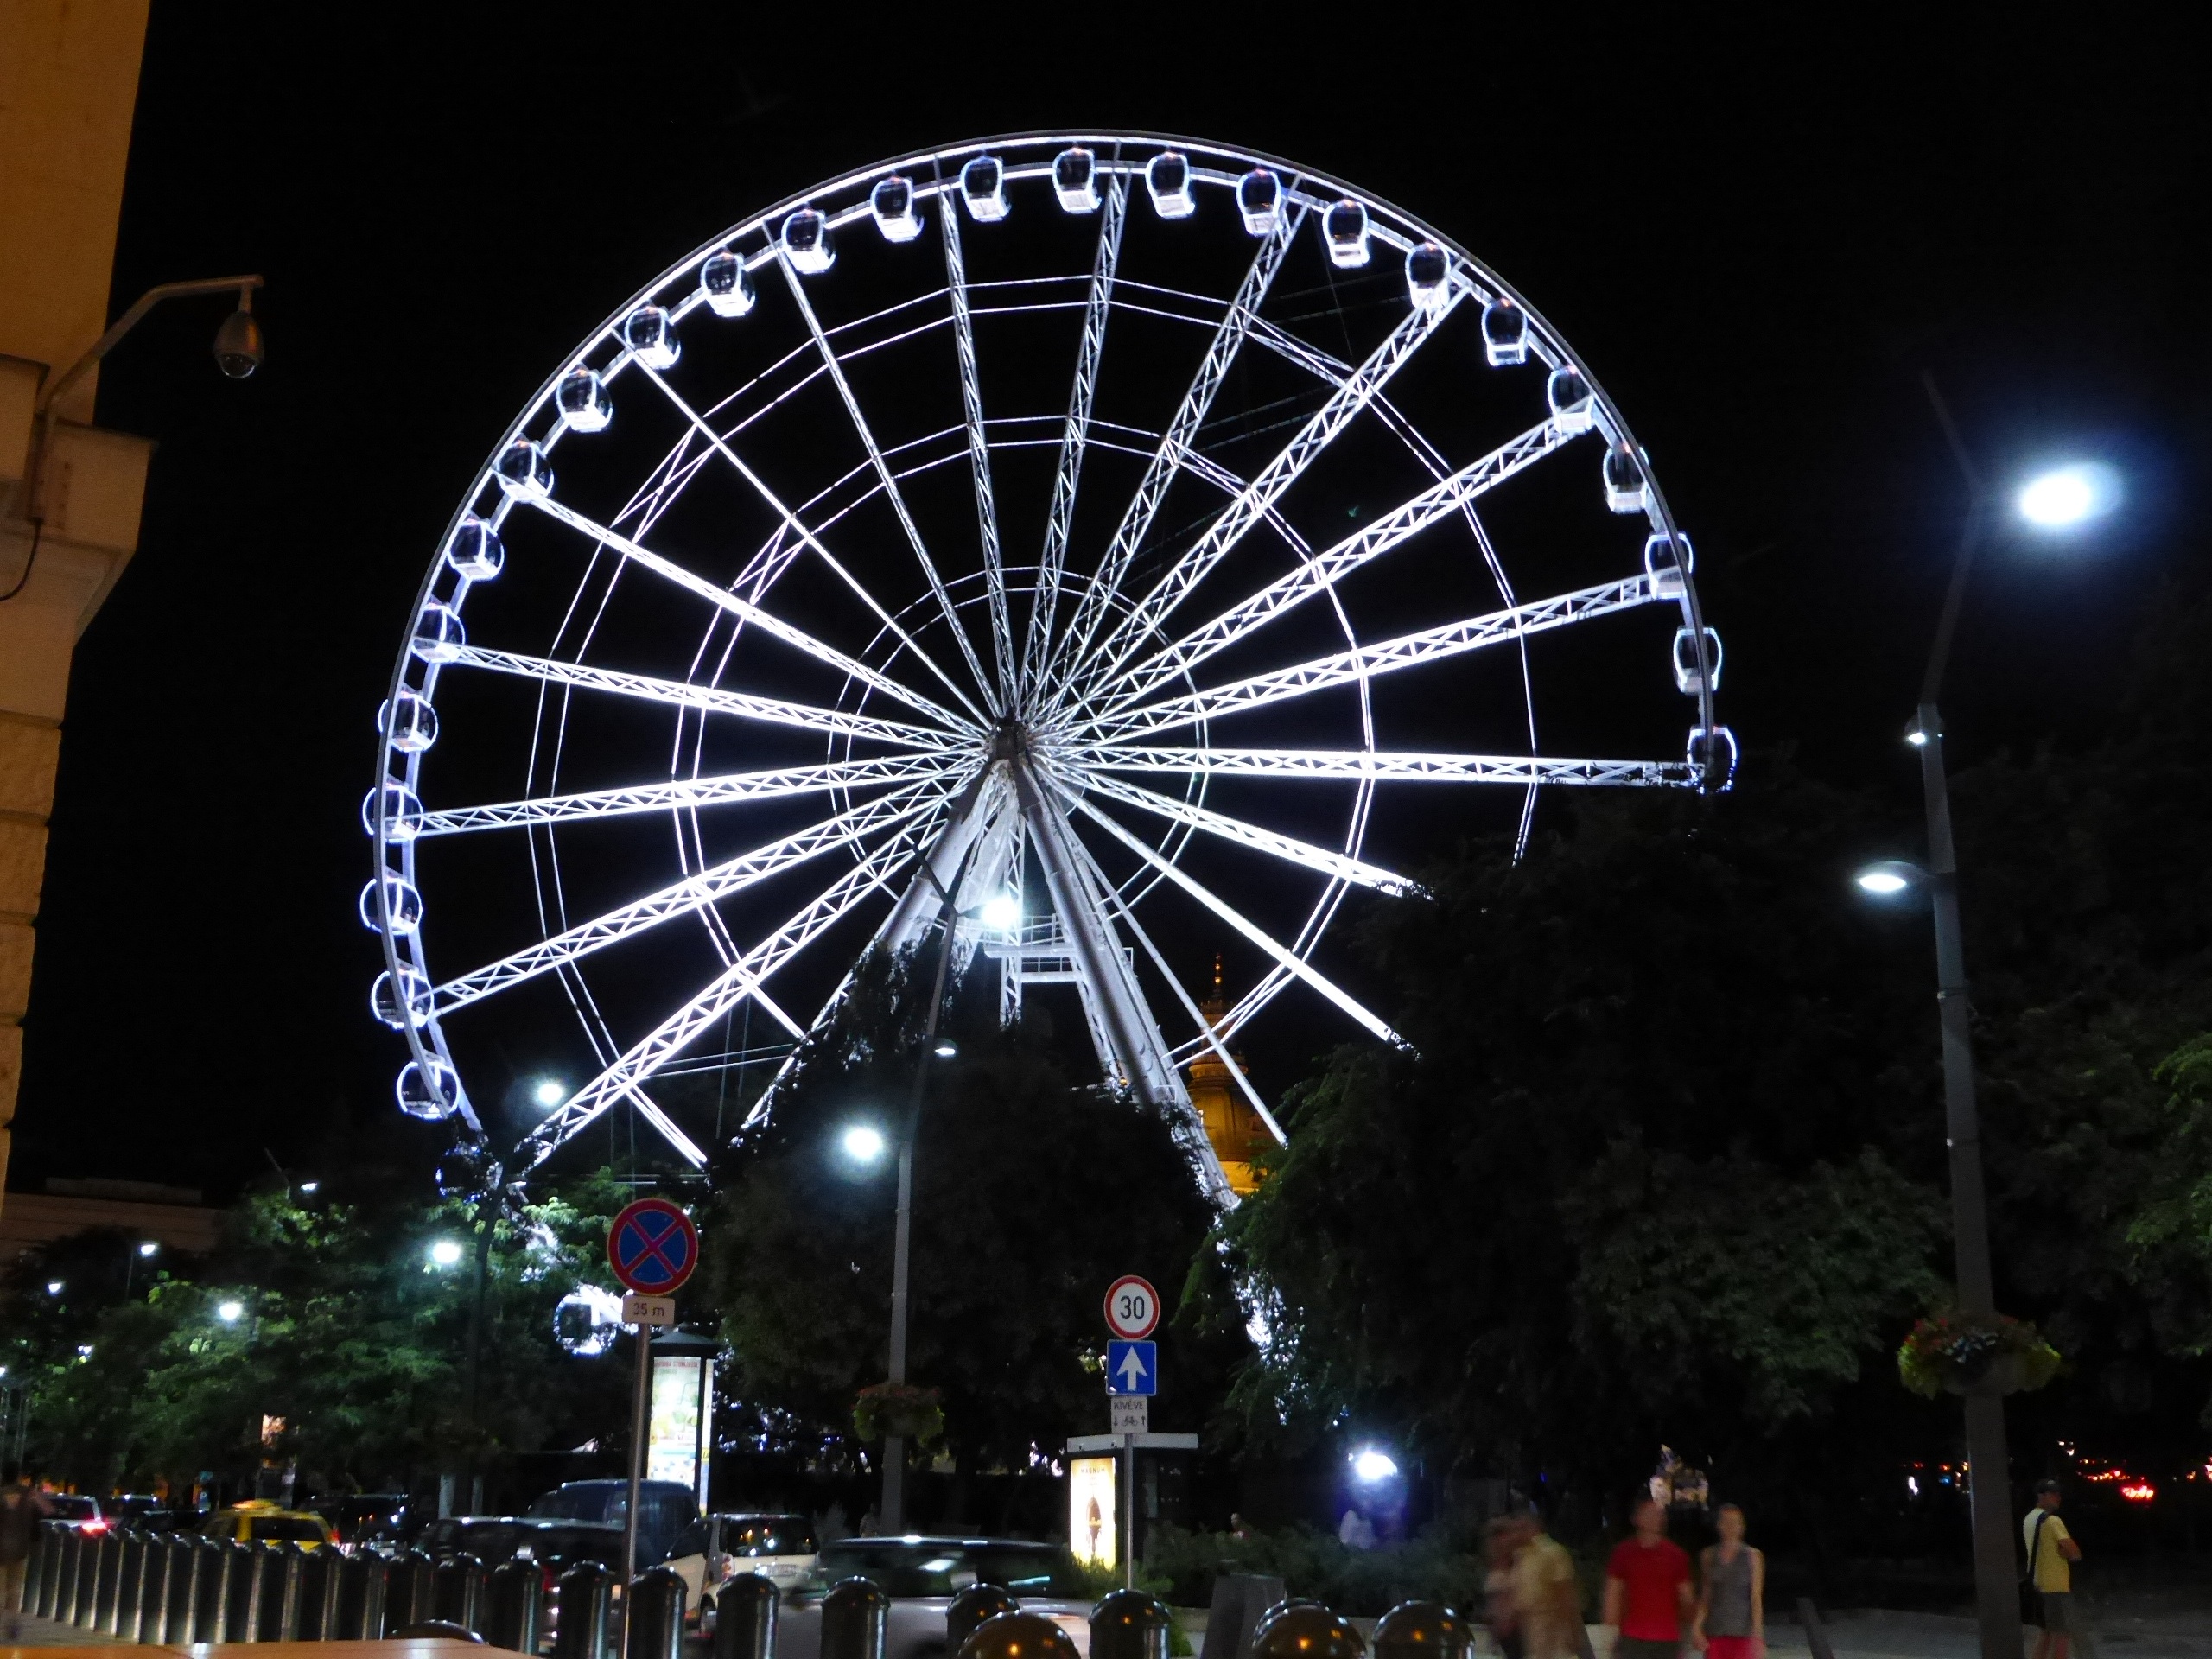
night, recreation, ferris wheel, amusement park, park, tourist attraction, fair, outdoor recreation, budapest eye, giant ferris wheel, geographical feature, island eye